Vedaranyam

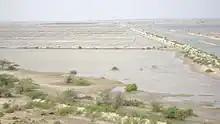
vast swamp with bushes and water

Vedaranyam has an average elevation of and is located on the Coramandel coast of Bay of Bengal. The Vedaranyam swamp is located parallel to the Palk Strait for . The river Cauvery was flowing south easterly direction from Trichy and had its confluence at Vedaranyam due to the emergence of Vedaranyam nose (the nose shaped stretch from Vedaranyam to Kodiyakarai) during the pleistocene period. Due to the rise of tertiary rocks in the Pattukottai – Mannargudi region and also due to the increase of sediments in the Vedaranyam area, the river migrated northwards. There is lesser marine activity in the Vedaranyam shore due to the presence of Vedaranyam nose in the north and Sri Lanka in the south, both causing weak shore currents.